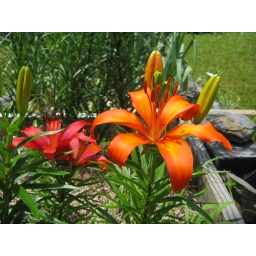
The red one in back was the first to bloom. The orange one is the second. I grew them from seeds.